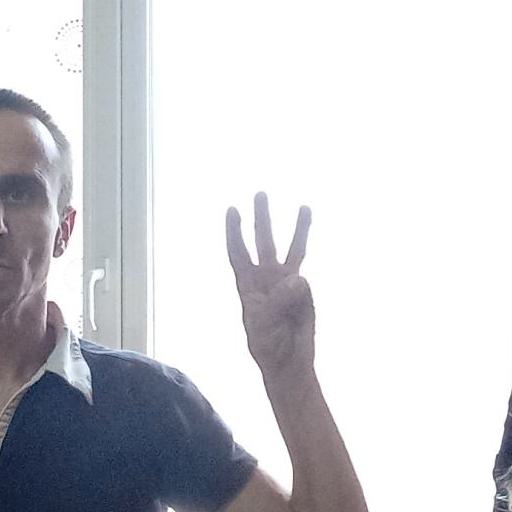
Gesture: three